Patricia Kara

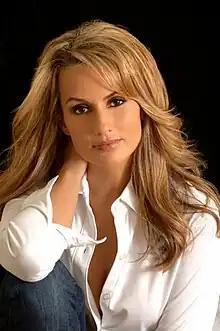
Kara in pre-2009 publicity photo

Patricia Kara (Greek: Panayiota Karamouzis-Παναγιώτα Καραμούζη; born February 25, 1972) is an American model, TV personality and former actress.